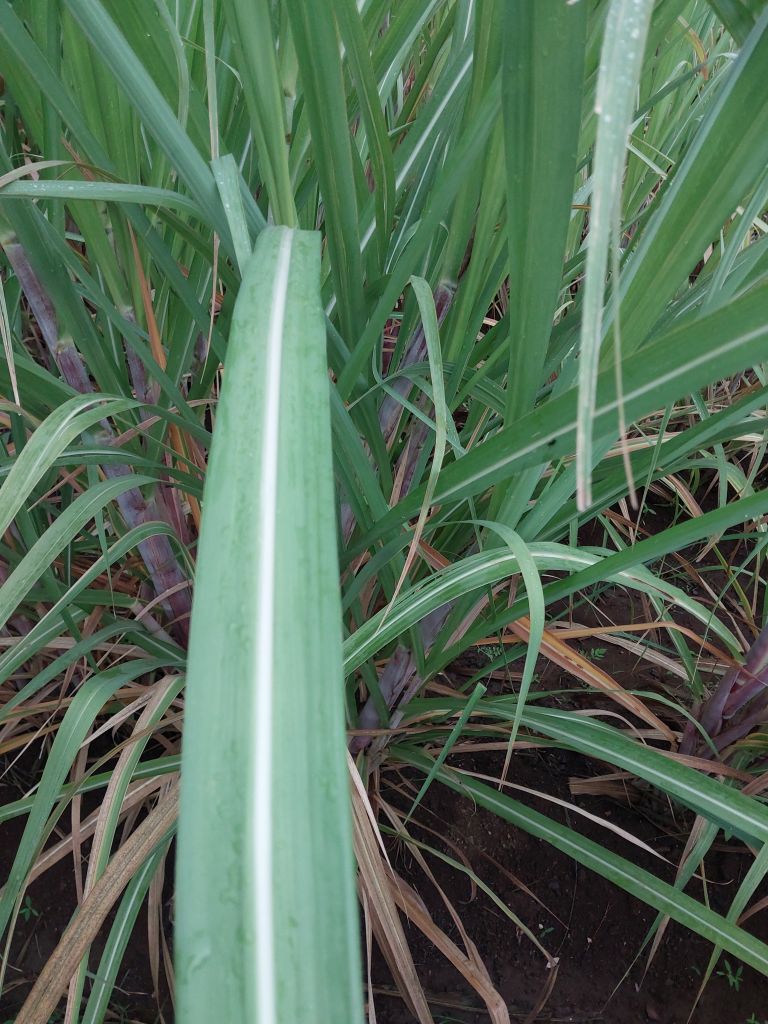
Label: Healthy